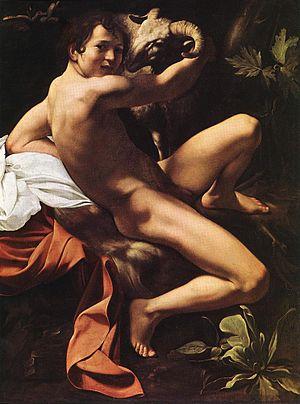
Cette page établit une liste des peintures de Michelangelo Merisi da Caravaggio, dit Caravage, peintre italien né le 29 septembre 1571 à Milan et mort le 18 juillet 1610 à Porto Ercole.
L'érotisme désigne l'ensemble des phénomènes qui éveillent le désir sexuel, et les diverses représentations, en particulier culturelles et artistiques, qui expriment ou suscitent cette affection des sens.
Le thème de saint Jean-Baptiste a fait l'objet de plusieurs tableaux du peintre baroque italien Michelangelo Merisi da Caravaggio, dit « Caravage ». Toutefois, l'attribution de certains de ces tableaux à Caravage n'est pas certaine, et varie selon les auteurs et l'état de la recherche à ce sujet.